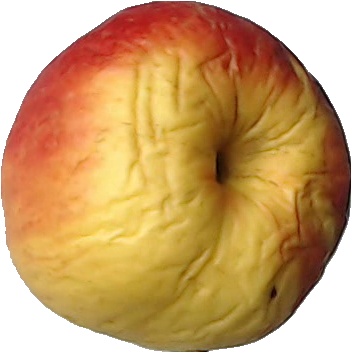
Label: apple_red_yellow_1